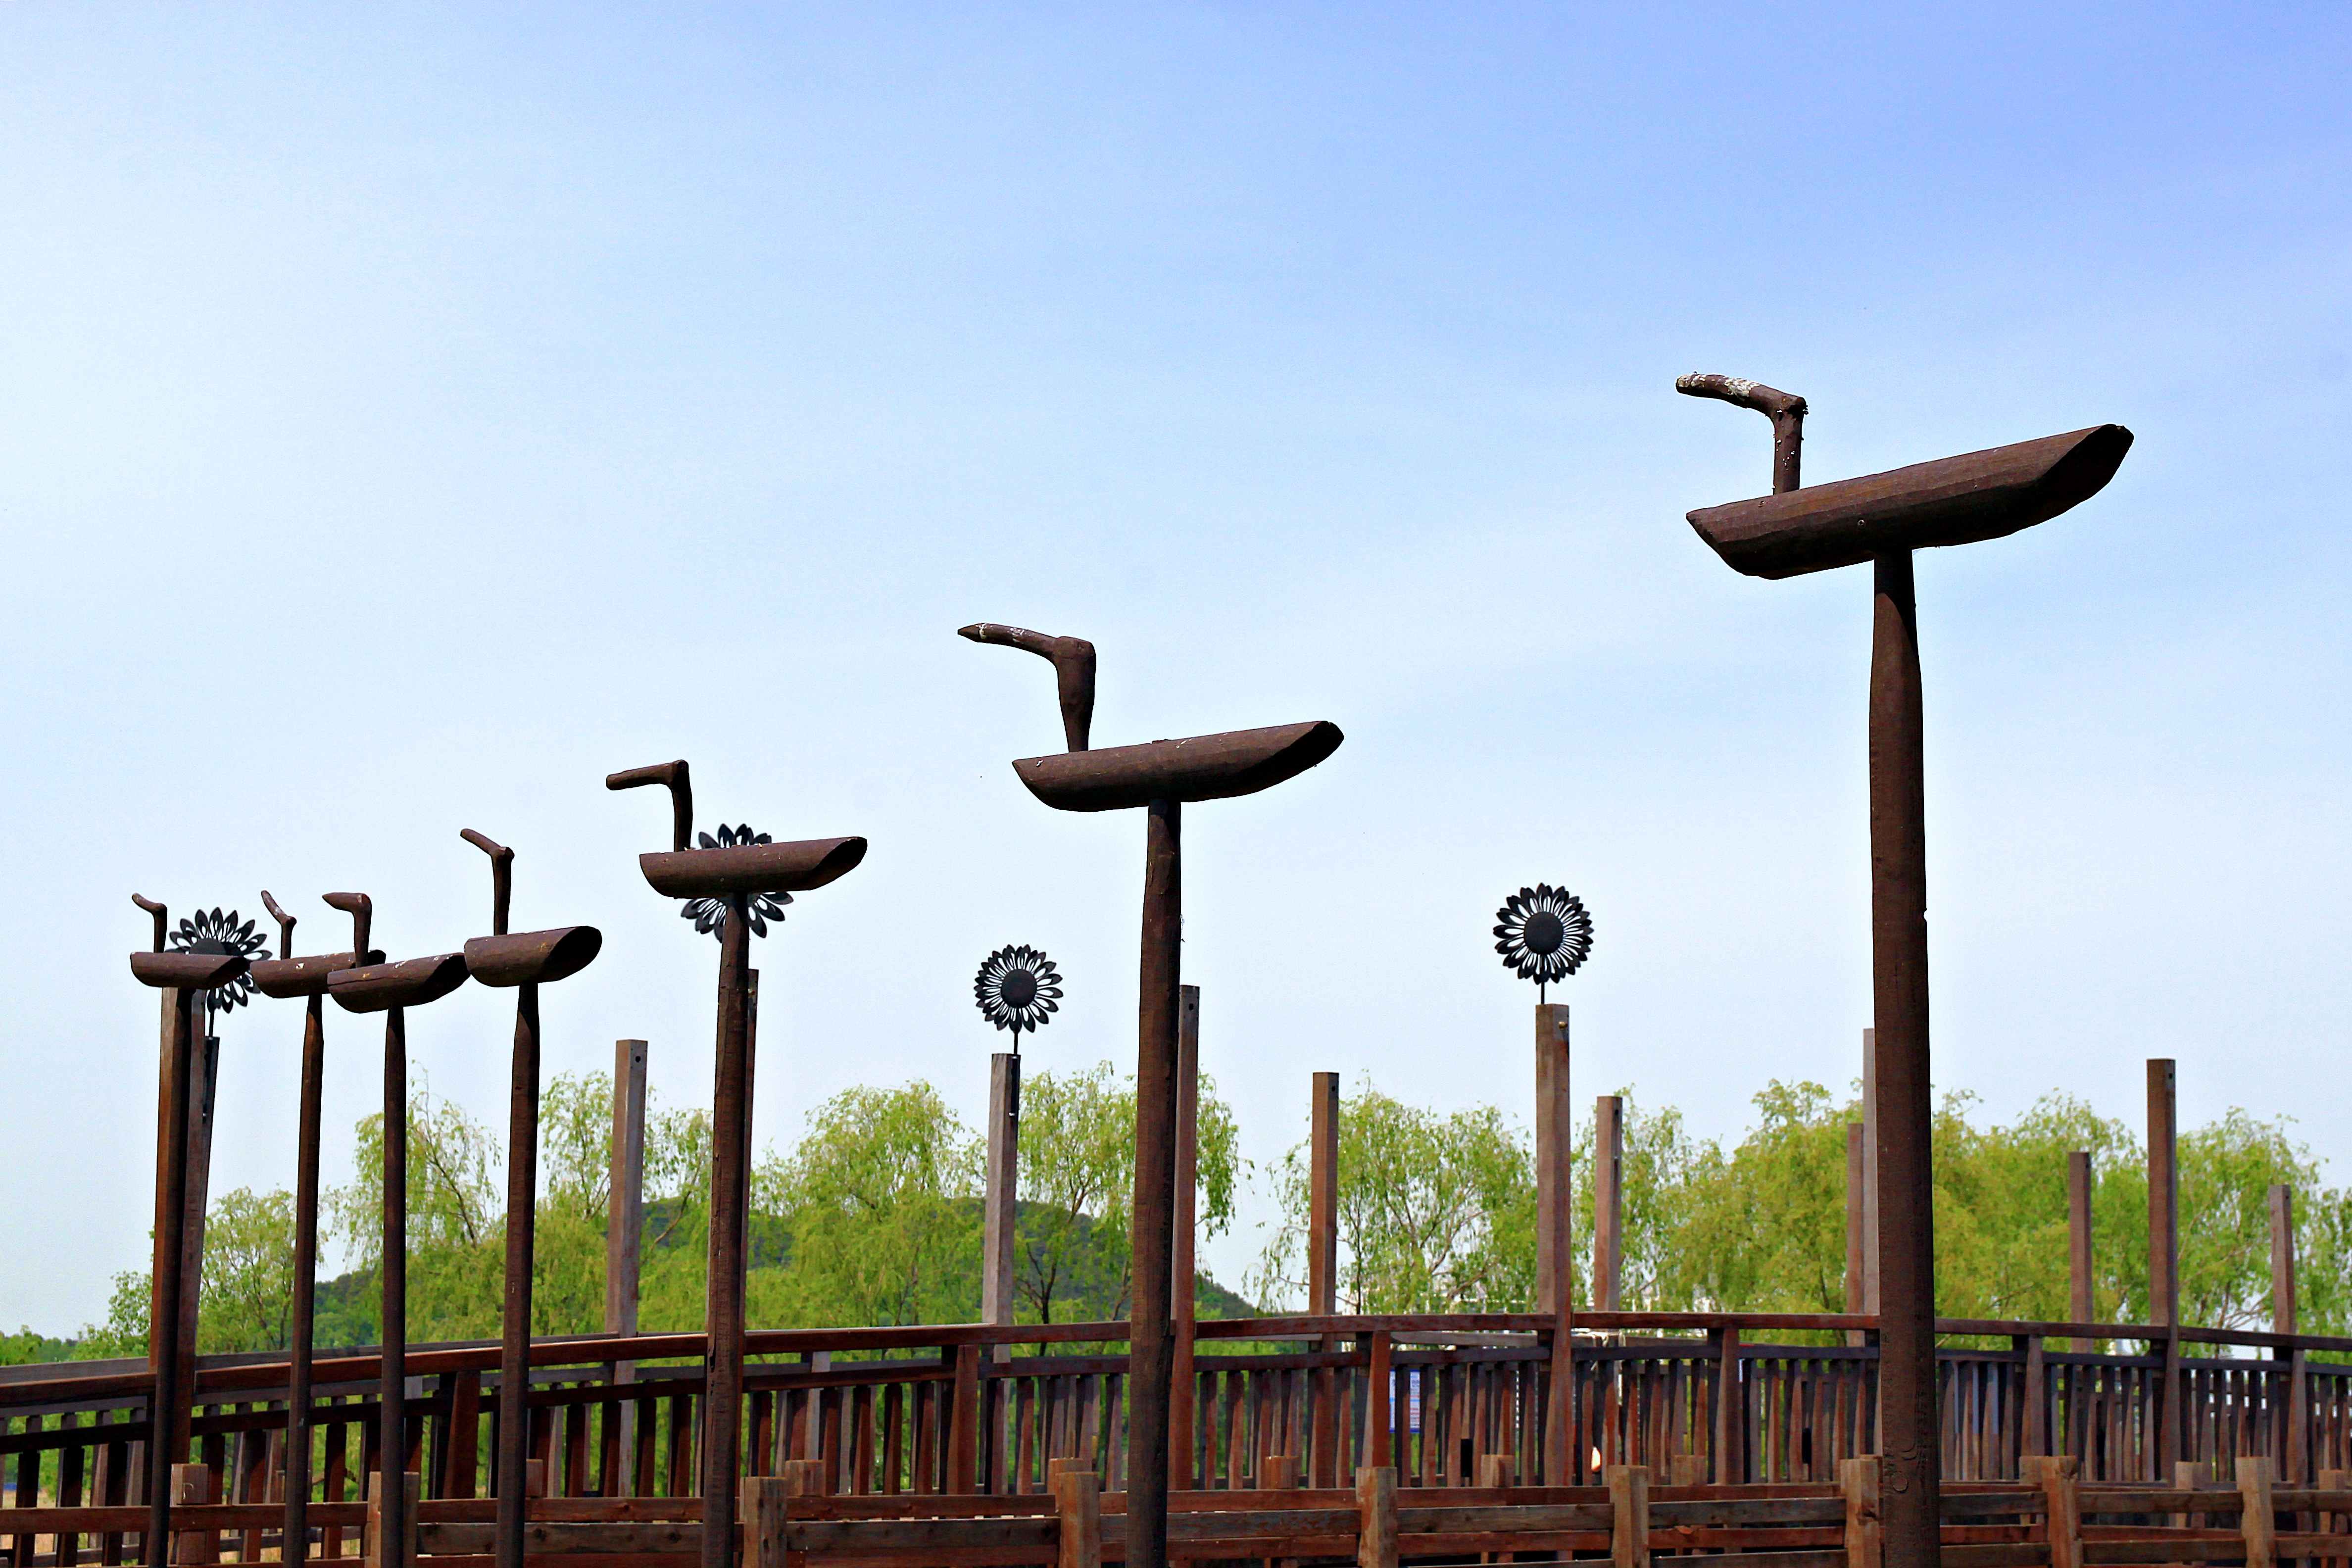
pole signifying prayer for a good harvest, Wood bird, Korea tradition, sky, tree, plant, metal